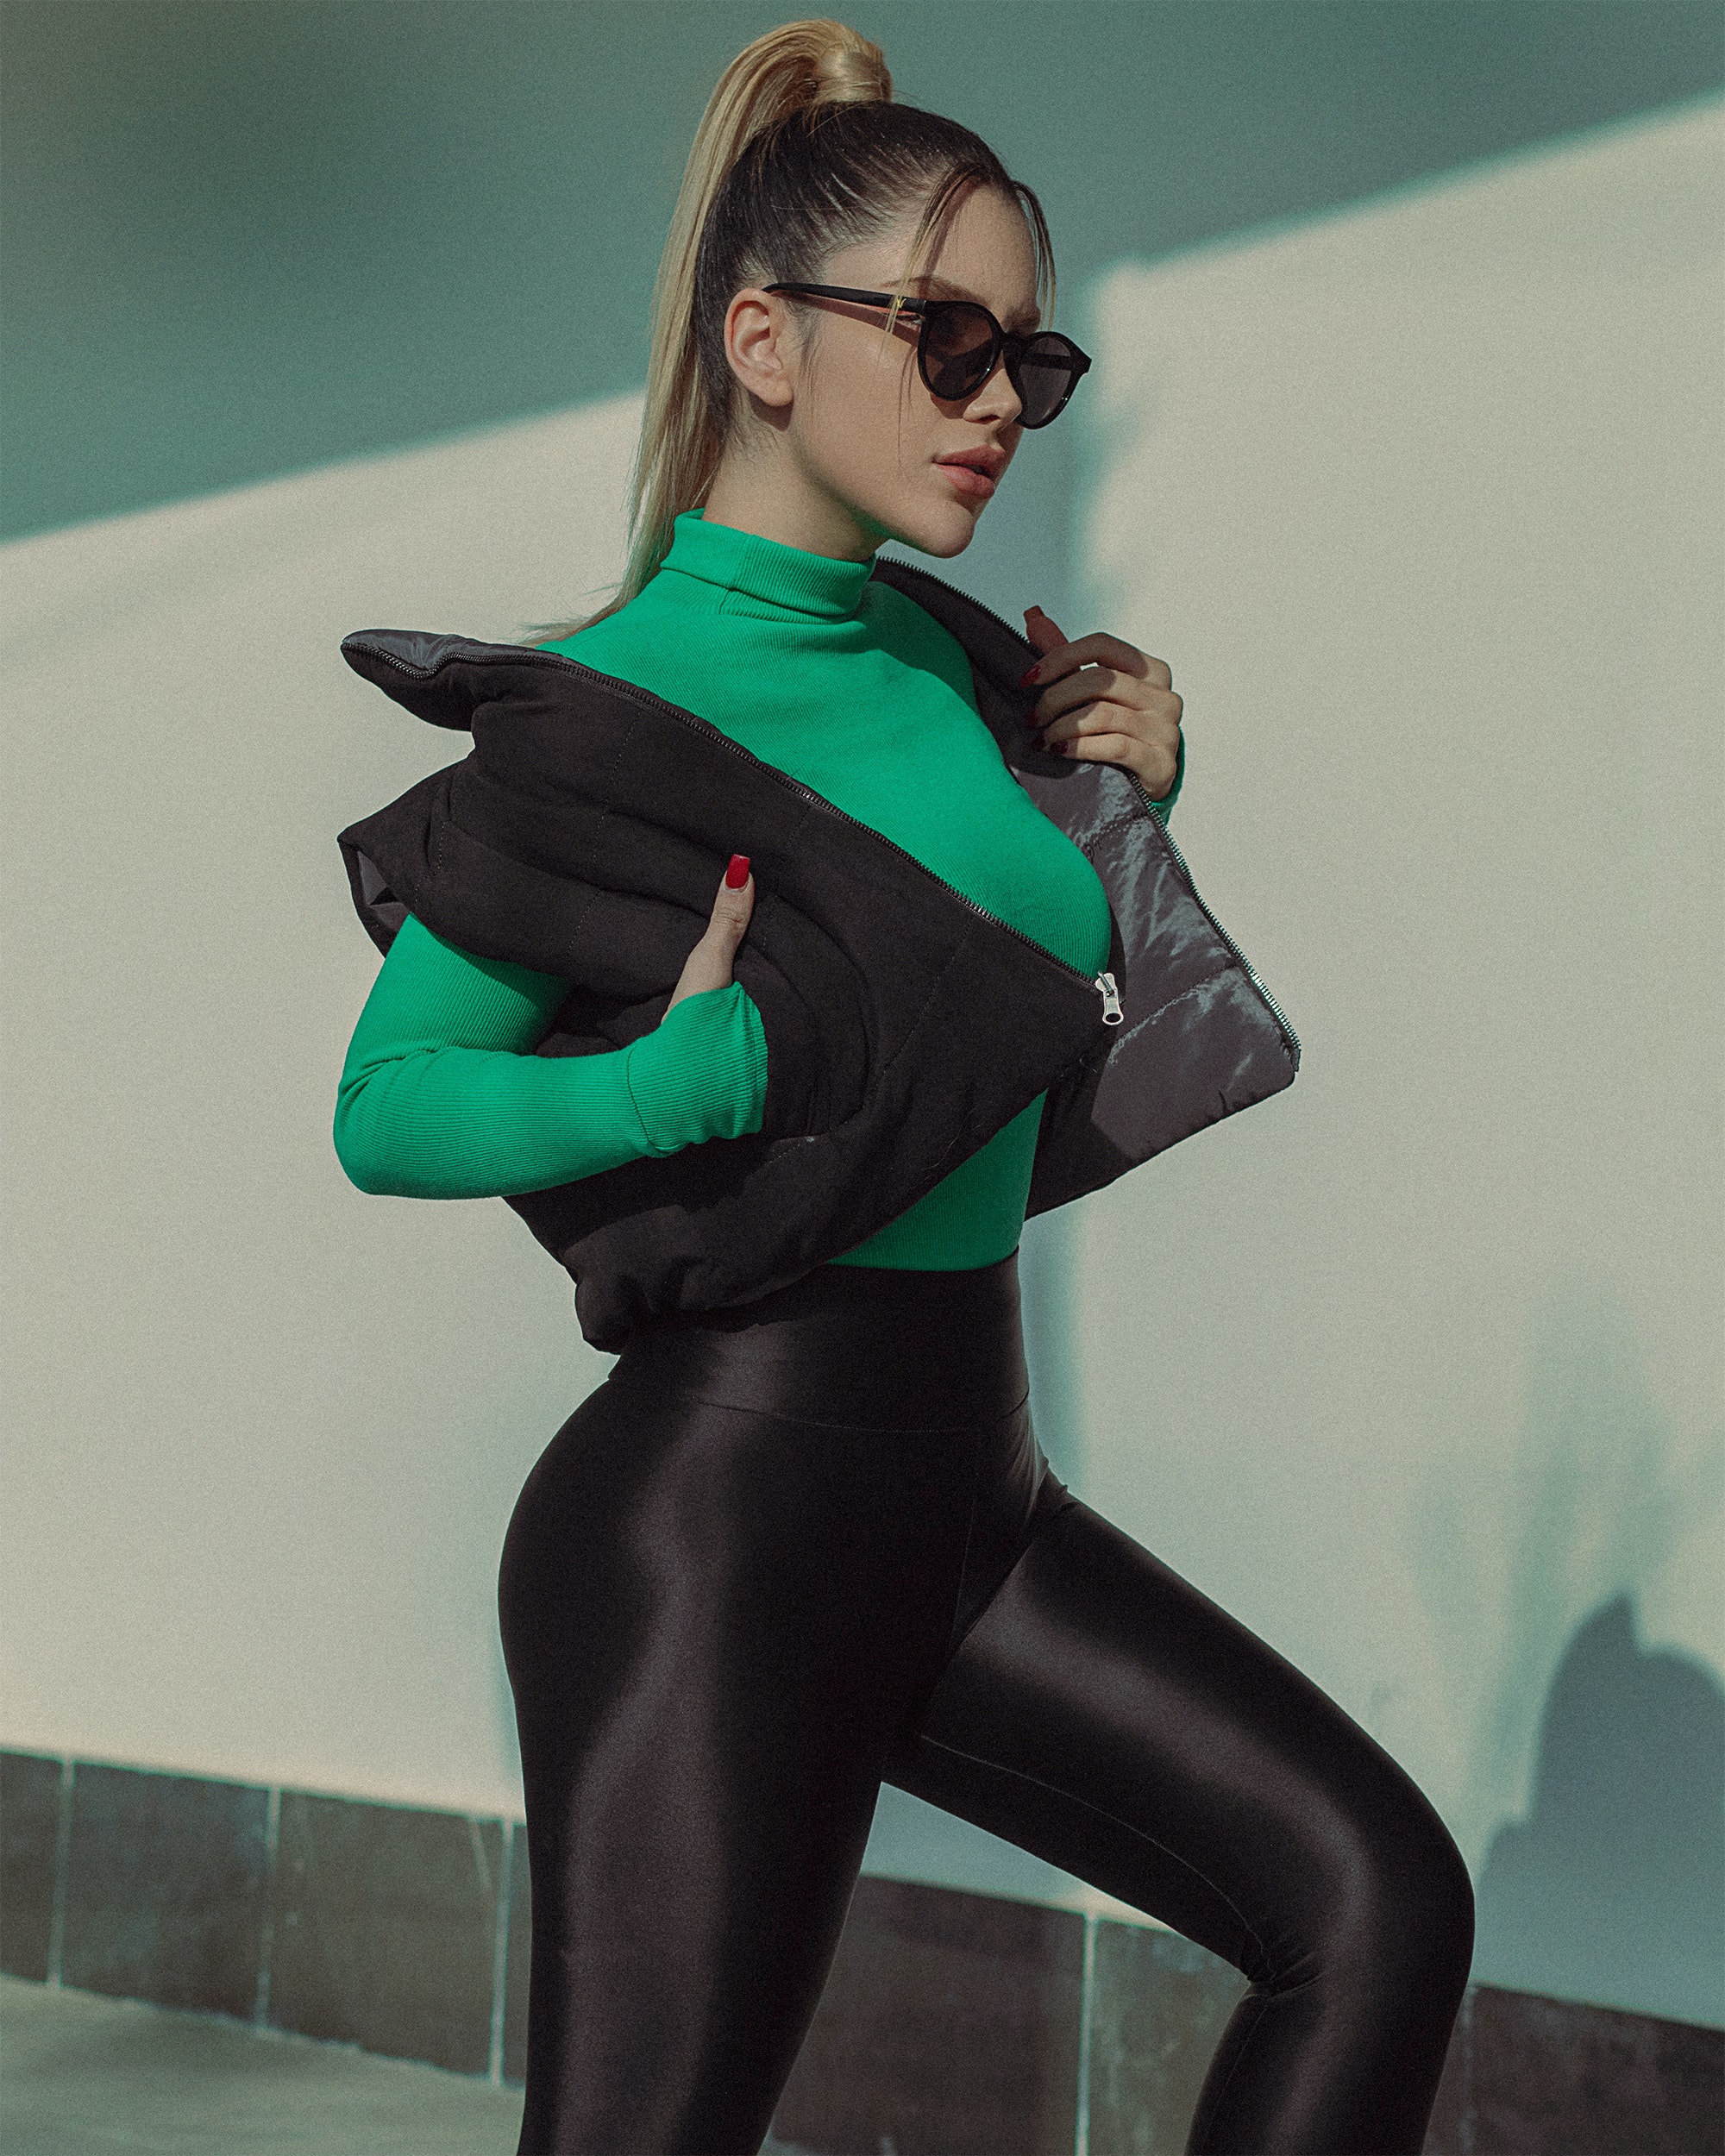
woman, beauty, face, joint, outerwear, shoe, shoulder, latex clothing, sunglasses, sleeve, waist, goggles, thigh, spandex, sportswear, knee, eyewear, street fashion, blazer, personal protective equipment, latex, electric blue, belt, long hair, human leg, fictional character, fashion design, formal wear, blond, abdomen, denim, leggings, fashion model, sitting, fashion accessory, costume, fur, wetsuit, leather, top, tights, superhero, ankle, photo shoot